Enzyme inhibitor

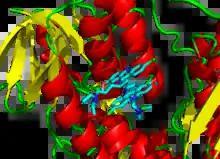
3D cartoon diagram of the trypanothione reductase protein bound to two molecules of inhibitors depicted as a stick diagrams.

Diisopropylfluorophosphate (DFP) is an example of an irreversible protease inhibitor (see the "DFP reaction" diagram). The enzyme hydrolyses the phosphorus–fluorine bond, but the phosphate residue remains bound to the serine in the active site, deactivating it. Similarly, DFP also reacts with the active site of acetylcholine esterase in the synapses of neurons, and consequently is a potent neurotoxin, with a lethal dose of less than 100mg.